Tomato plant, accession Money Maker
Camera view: bottom (45 deg); turntable rotation: 240 degrees
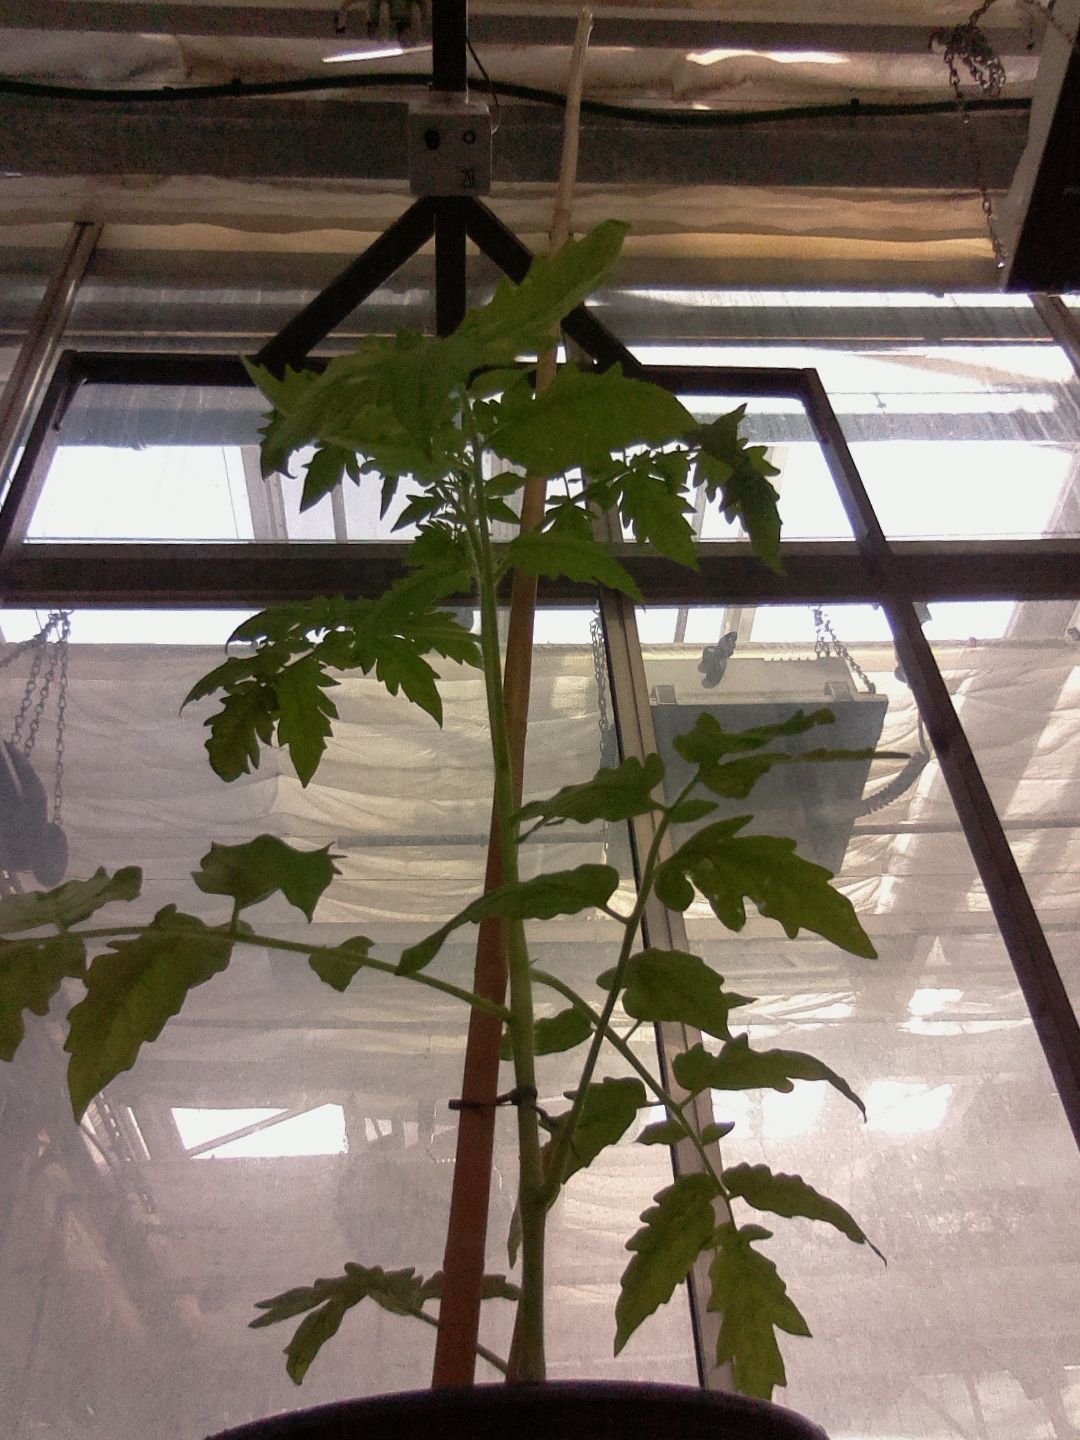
BBCH growth stage 14: 8 of true leaves visible